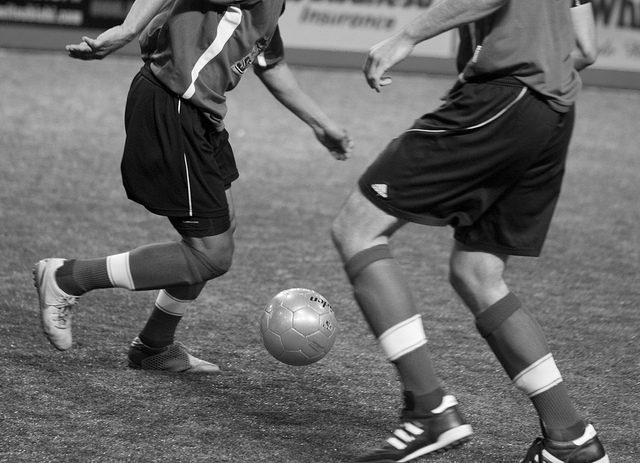
hình ảnh trắng đen của hai người đàn ông đang chơi bóng đá trên sân